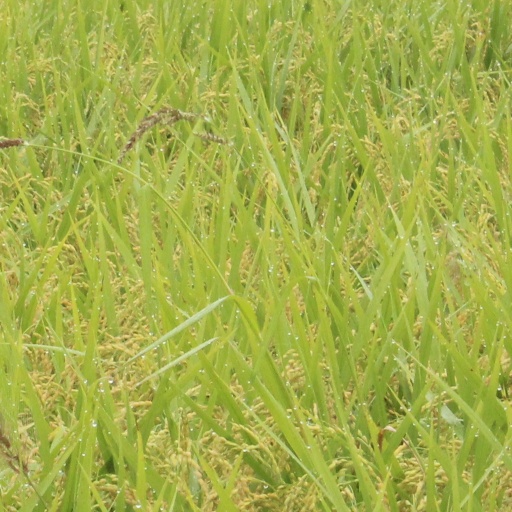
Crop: rice